Malkajgiri

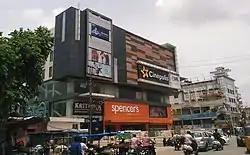
Cinepolis in Malkajgiri

Malkajgiri has six Suburban railway stations with two more under construction.